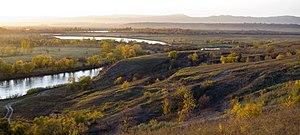
Le Transbaïkal est une race de chevaux russe, originaire comme son nom l'indique de la Transbaïkalie. Ce cheval compact est parfois confondu avec la race voisine du Bouriate.